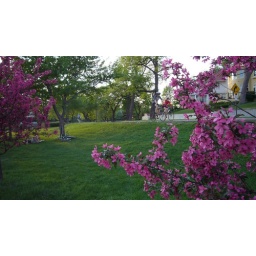
Blooming trees near bike path